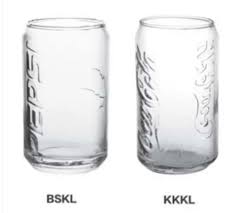
Waste category: glass